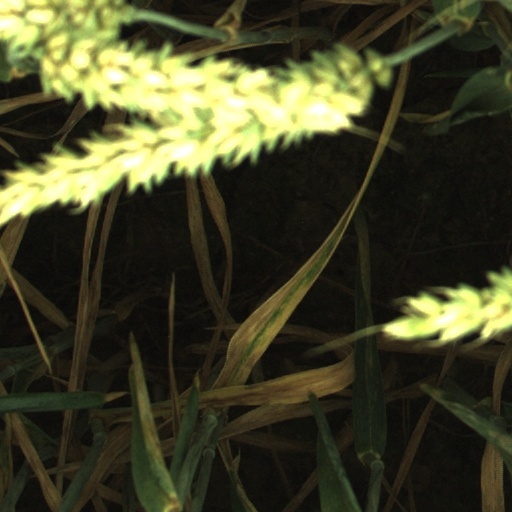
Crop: wheat